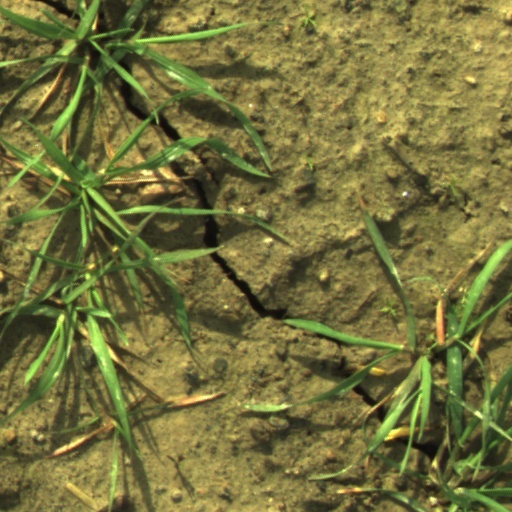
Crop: wheat